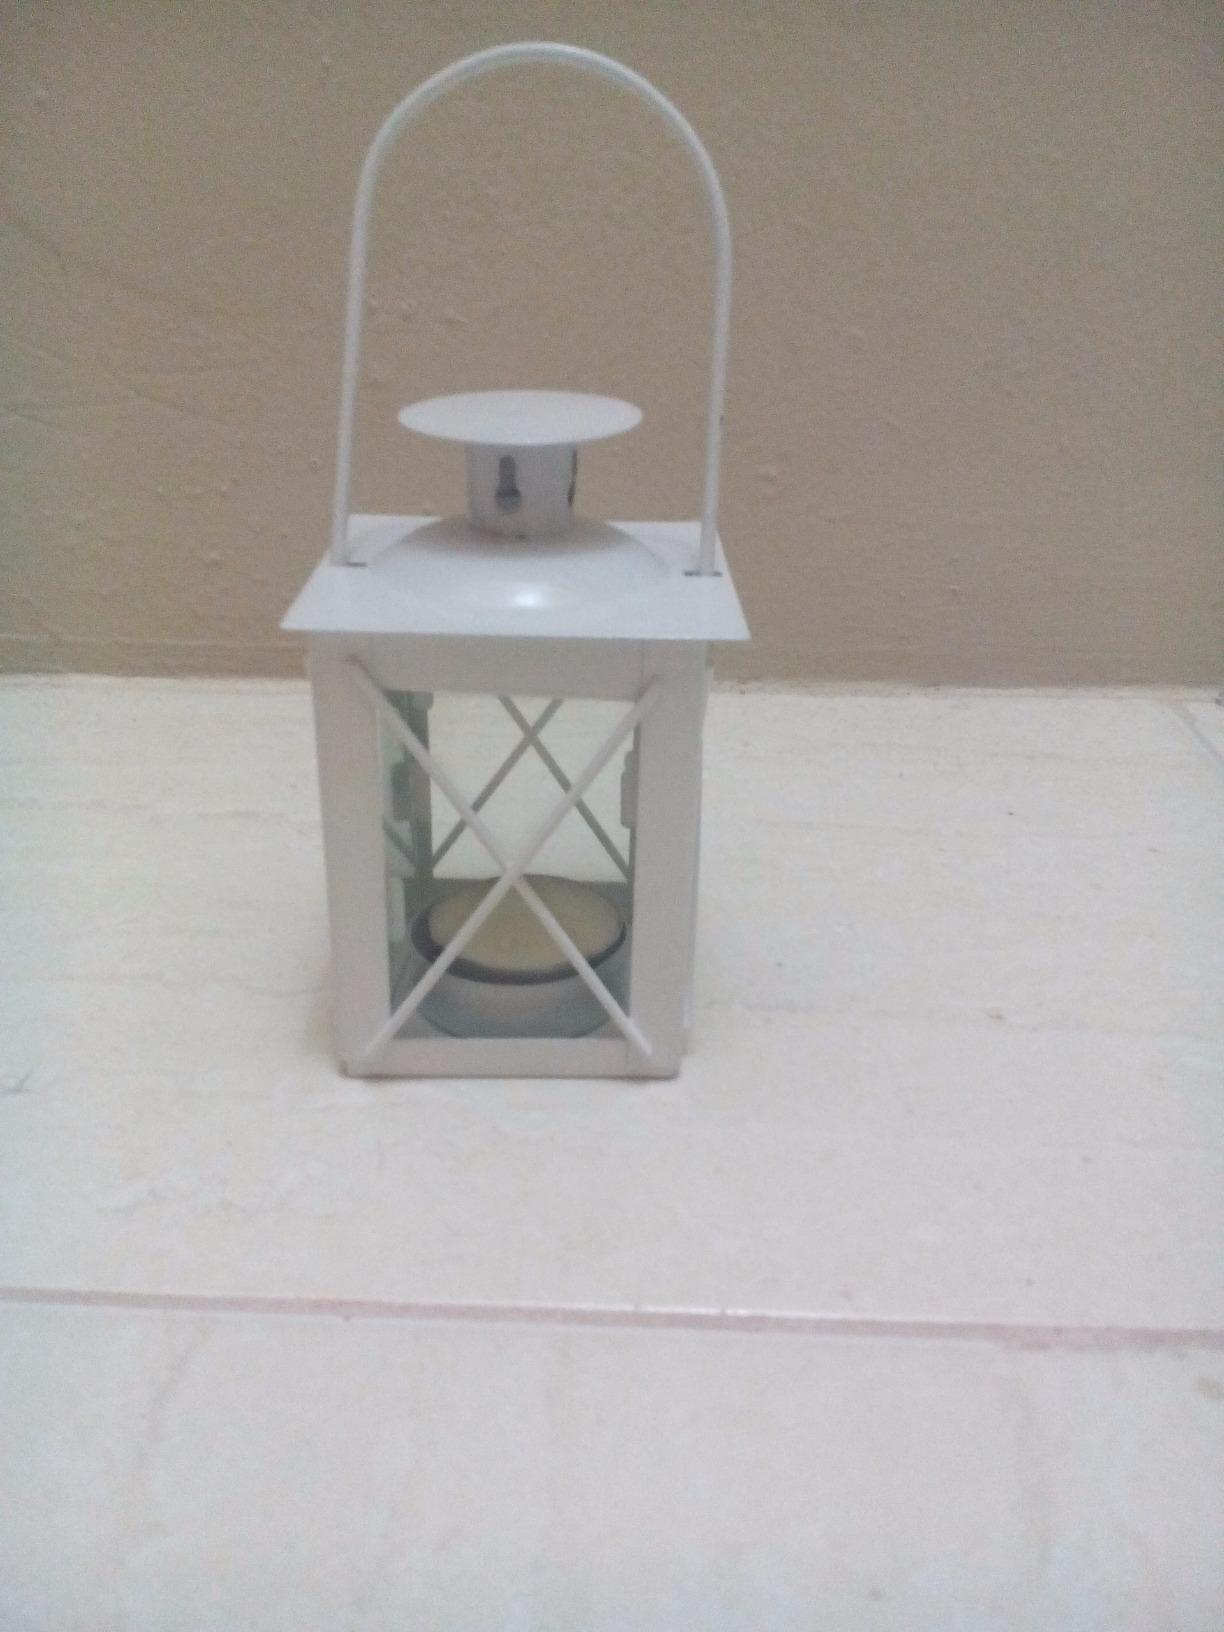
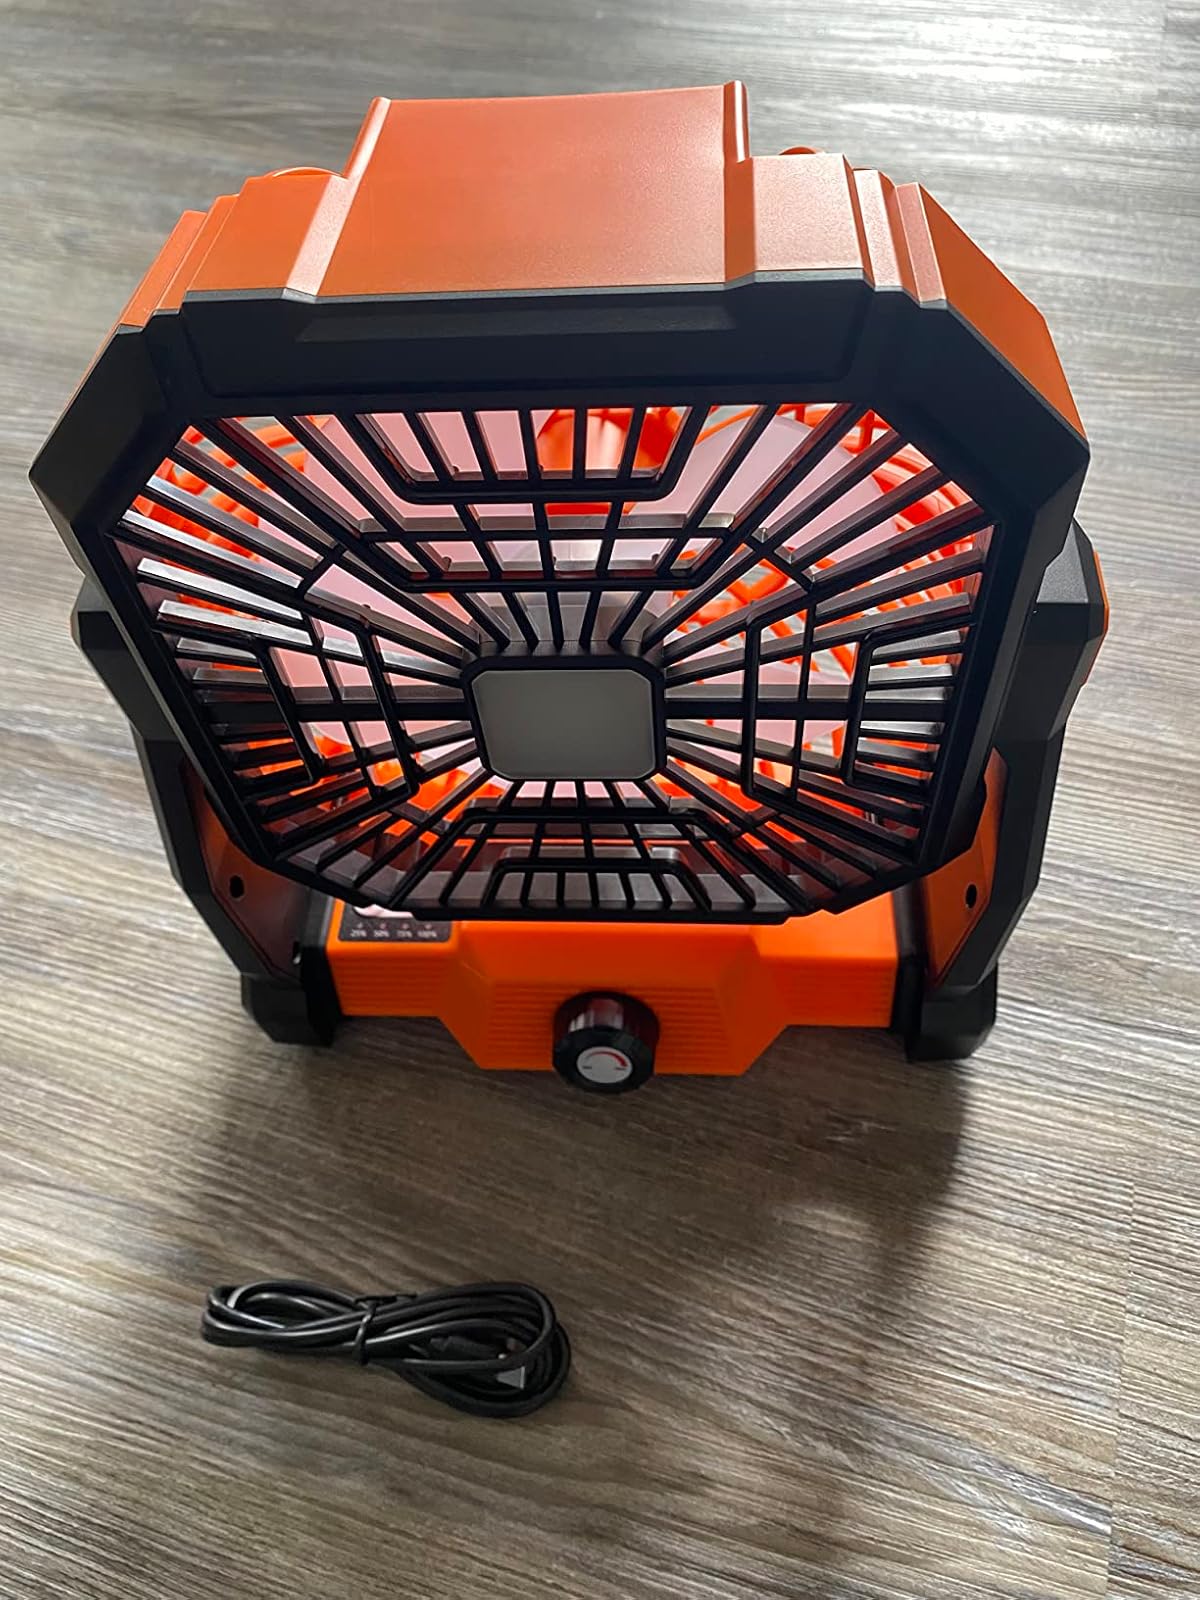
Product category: lantern
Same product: no